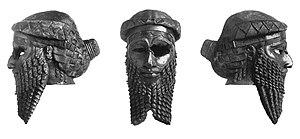
Tête en bronze d'un dirigeant acadien